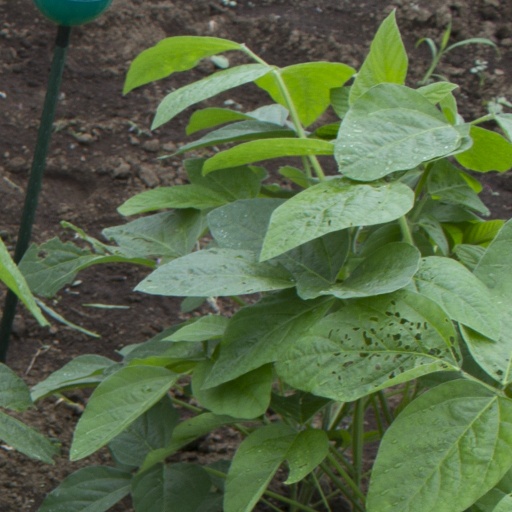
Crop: soybean